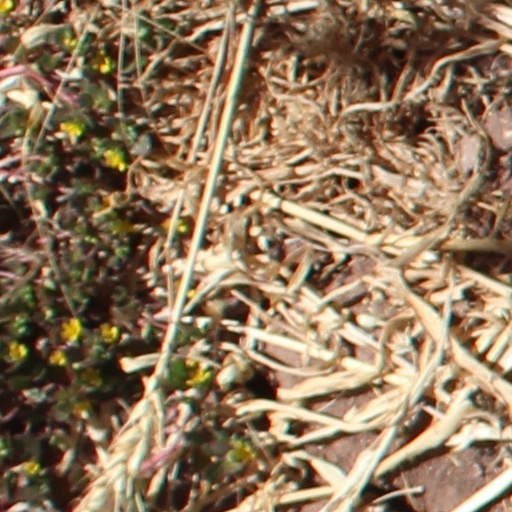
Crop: wheat